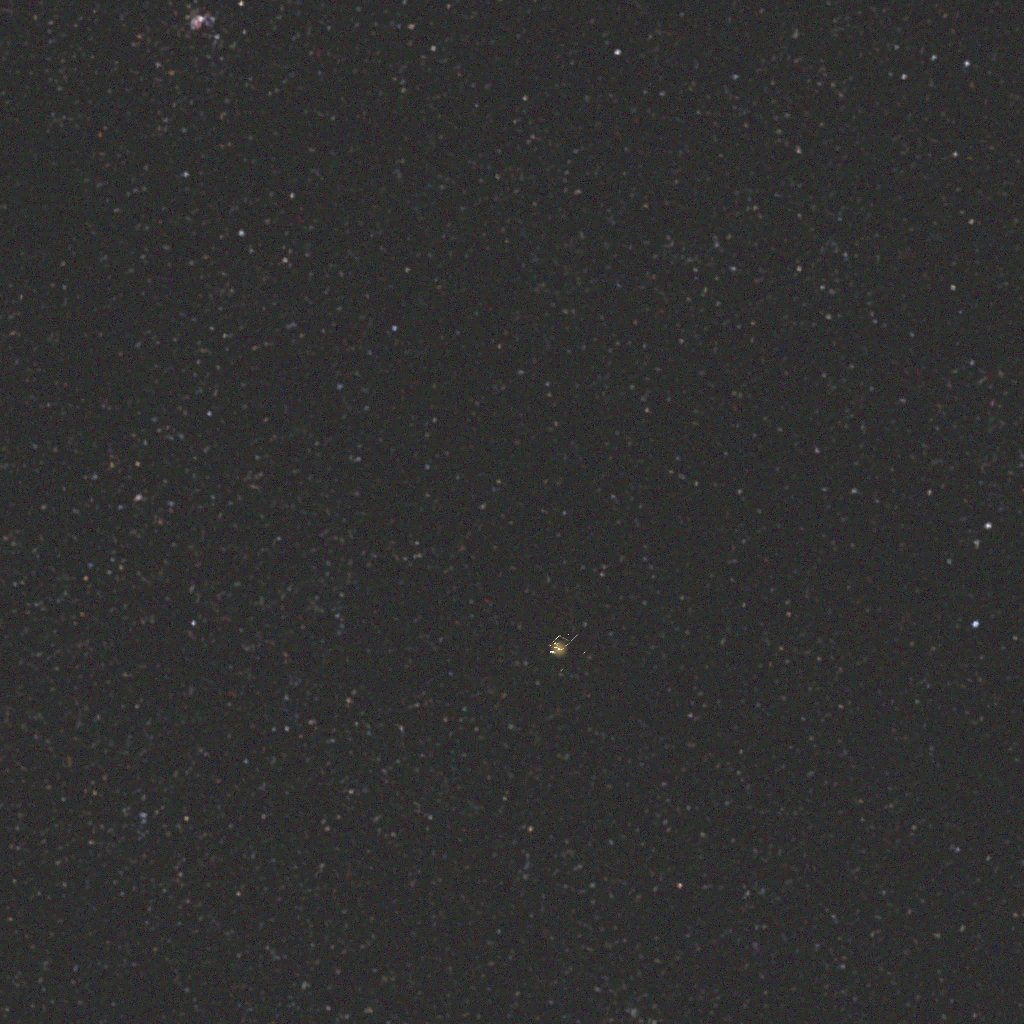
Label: earth_observation_sat_1